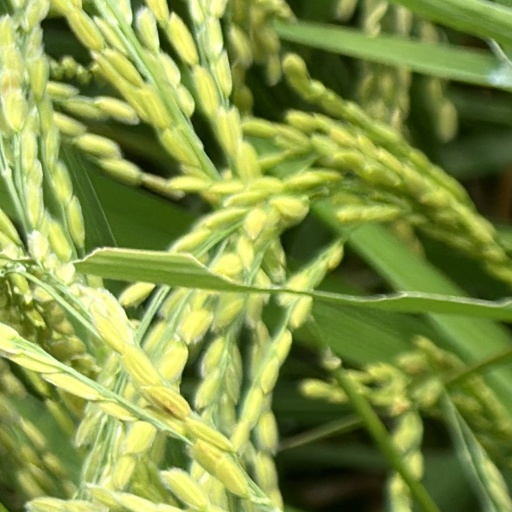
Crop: rice